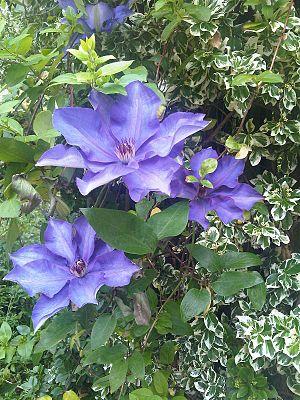
"La clématite patens 'The President' est un cultivar de clématite obtenu en 1873 par Charles Noble en Angleterre. Elle fut néanmoins présentée au public en 1876 dans la revue ""Garden chronic"".